Louis de Béchameil, Marquis of Nointel

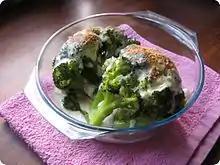
Béchamel and broccoli

The white sauce called béchamel sauce (Fr. "sauce béchamel") acquired its name from him for he perfected an older sauce made from cream originally made by François Pierre de la Varenne (1615–1678), the cook of the marquis d'Uxelles. The sauce was dedicated to Béchameil to flatter him, at which the Duke of Escars commented: